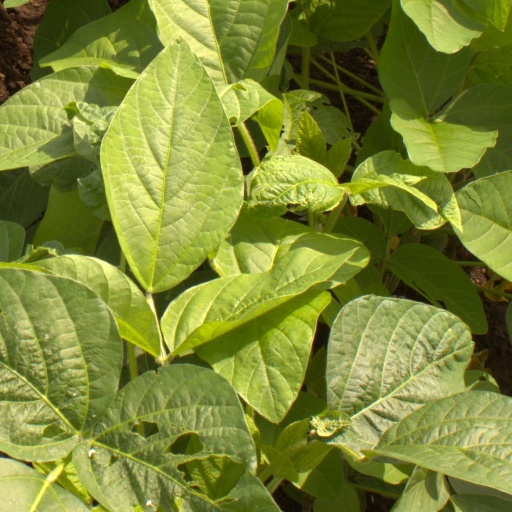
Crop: soybean